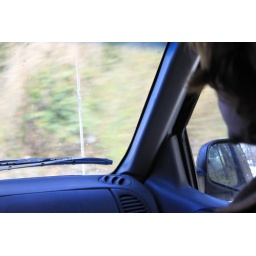
burger in o'boyle's car on the way to the wilson train station, early february 2010.